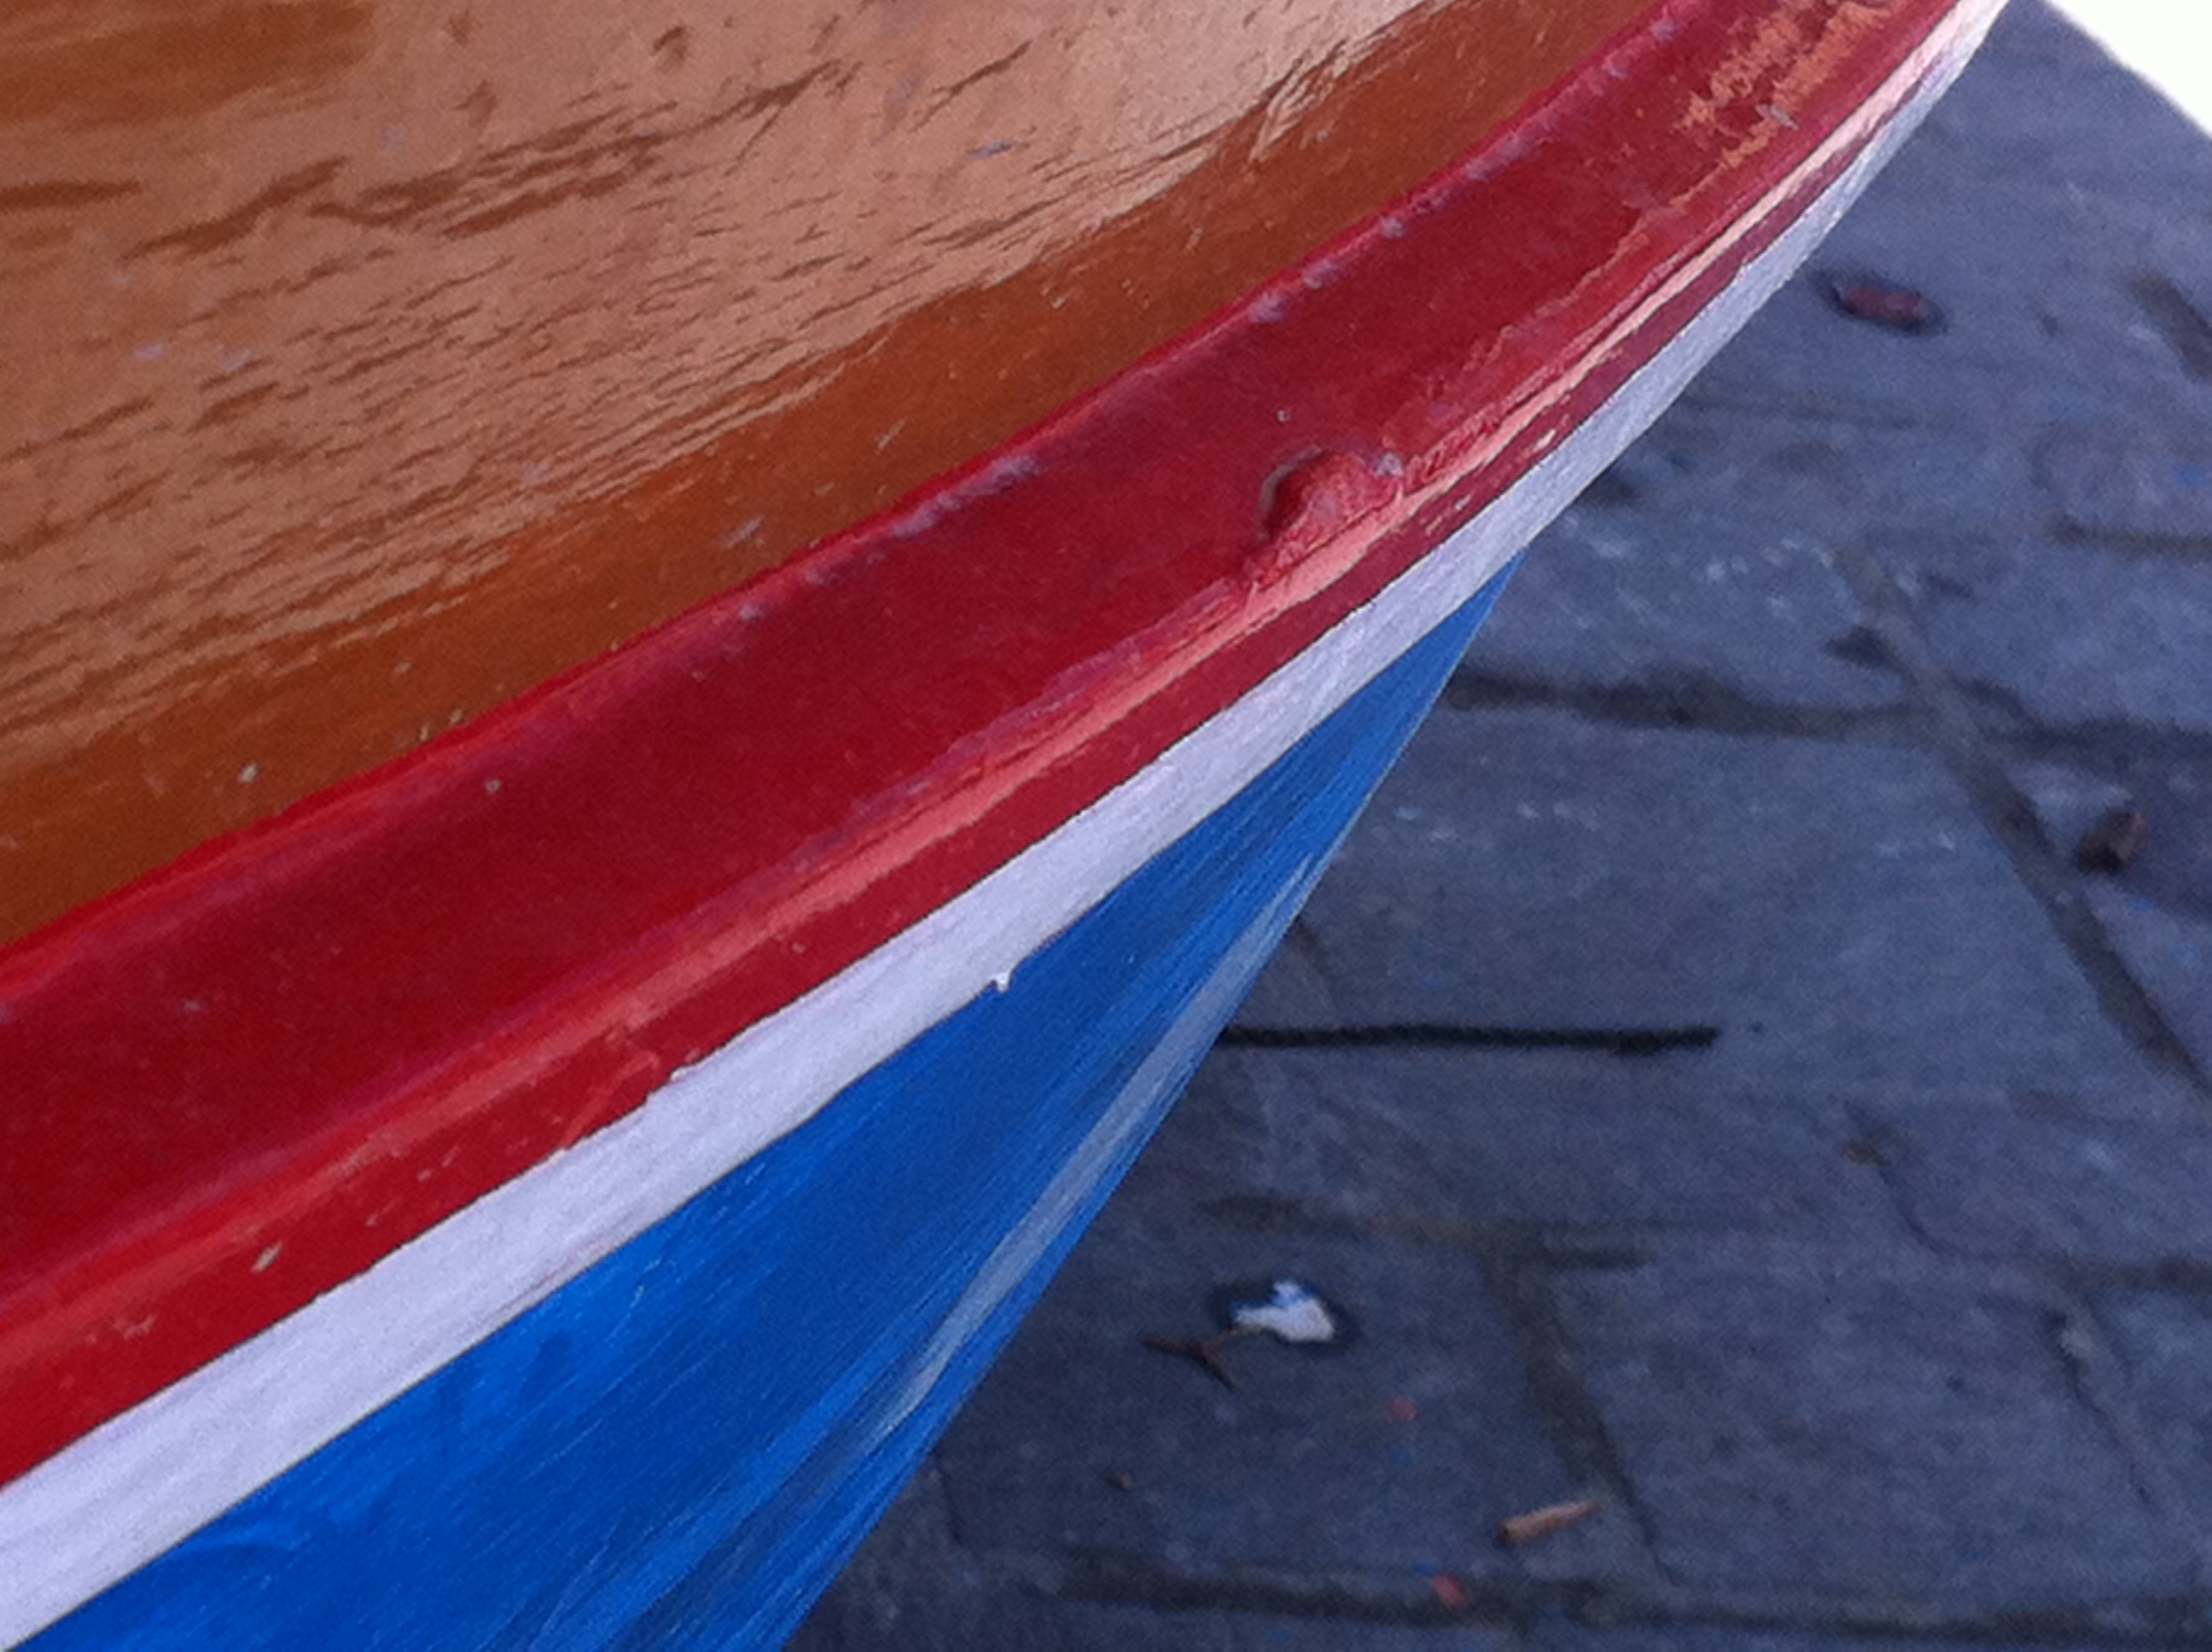
wing, boat, wheel, floor, red, vehicle, blue, bumper, colors, background, automotive exterior